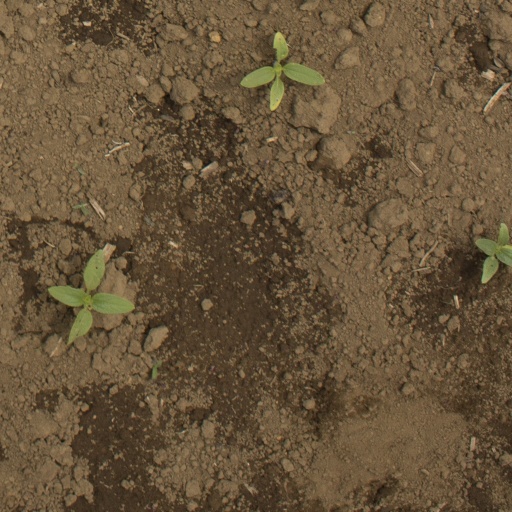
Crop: Jerusalem artichoke